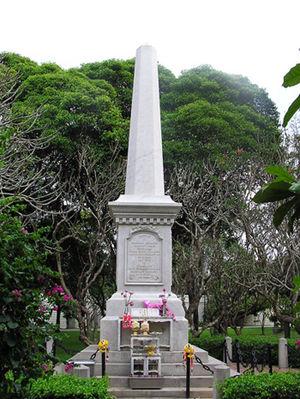
Sunandha Kumariratana, née le 10 novembre 1860 à Bangkok et morte le 31 mai 1880, est une reine consort de Siam. Fille du roi Rama IV et de Piyamavadi, elle est l'une des épouses de son demi-frère le roi Rama V.
Le palais royal de Bang Pa-In, aussi connu sous le nom de « palais d'été », est un palais autrefois utilisé par les rois de Thaïlande. Il est situé sur la rive du fleuve Chao Phraya, dans le district de Bang Pa-In, dans le sud de la province d'Ayutthaya, en Thaïlande.